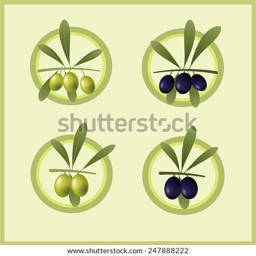
set of vector images of green and black olives with leaves on a bright green background